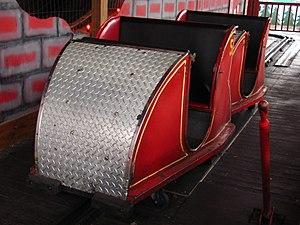
La Pretzel Amusement Ride Company est un constructeur d'attractions spécialisé dans les parcours scéniques et les trains fantômes, originaire de Sunset Lake dans le New Jersey. On estime que l'entreprise a produit plus de 1400 attractions et qu'elle les a vendu dans plusieurs foires et parcs d'attractions.